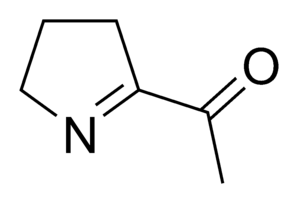
La 2-acétyl-1-pyrroline est un composé chimique porteur d'un arôme et d'une flaveur donnant leur odeur caractéristique au pain, au riz basmati, au riz thaï et au Pandanus amaryllifolius.